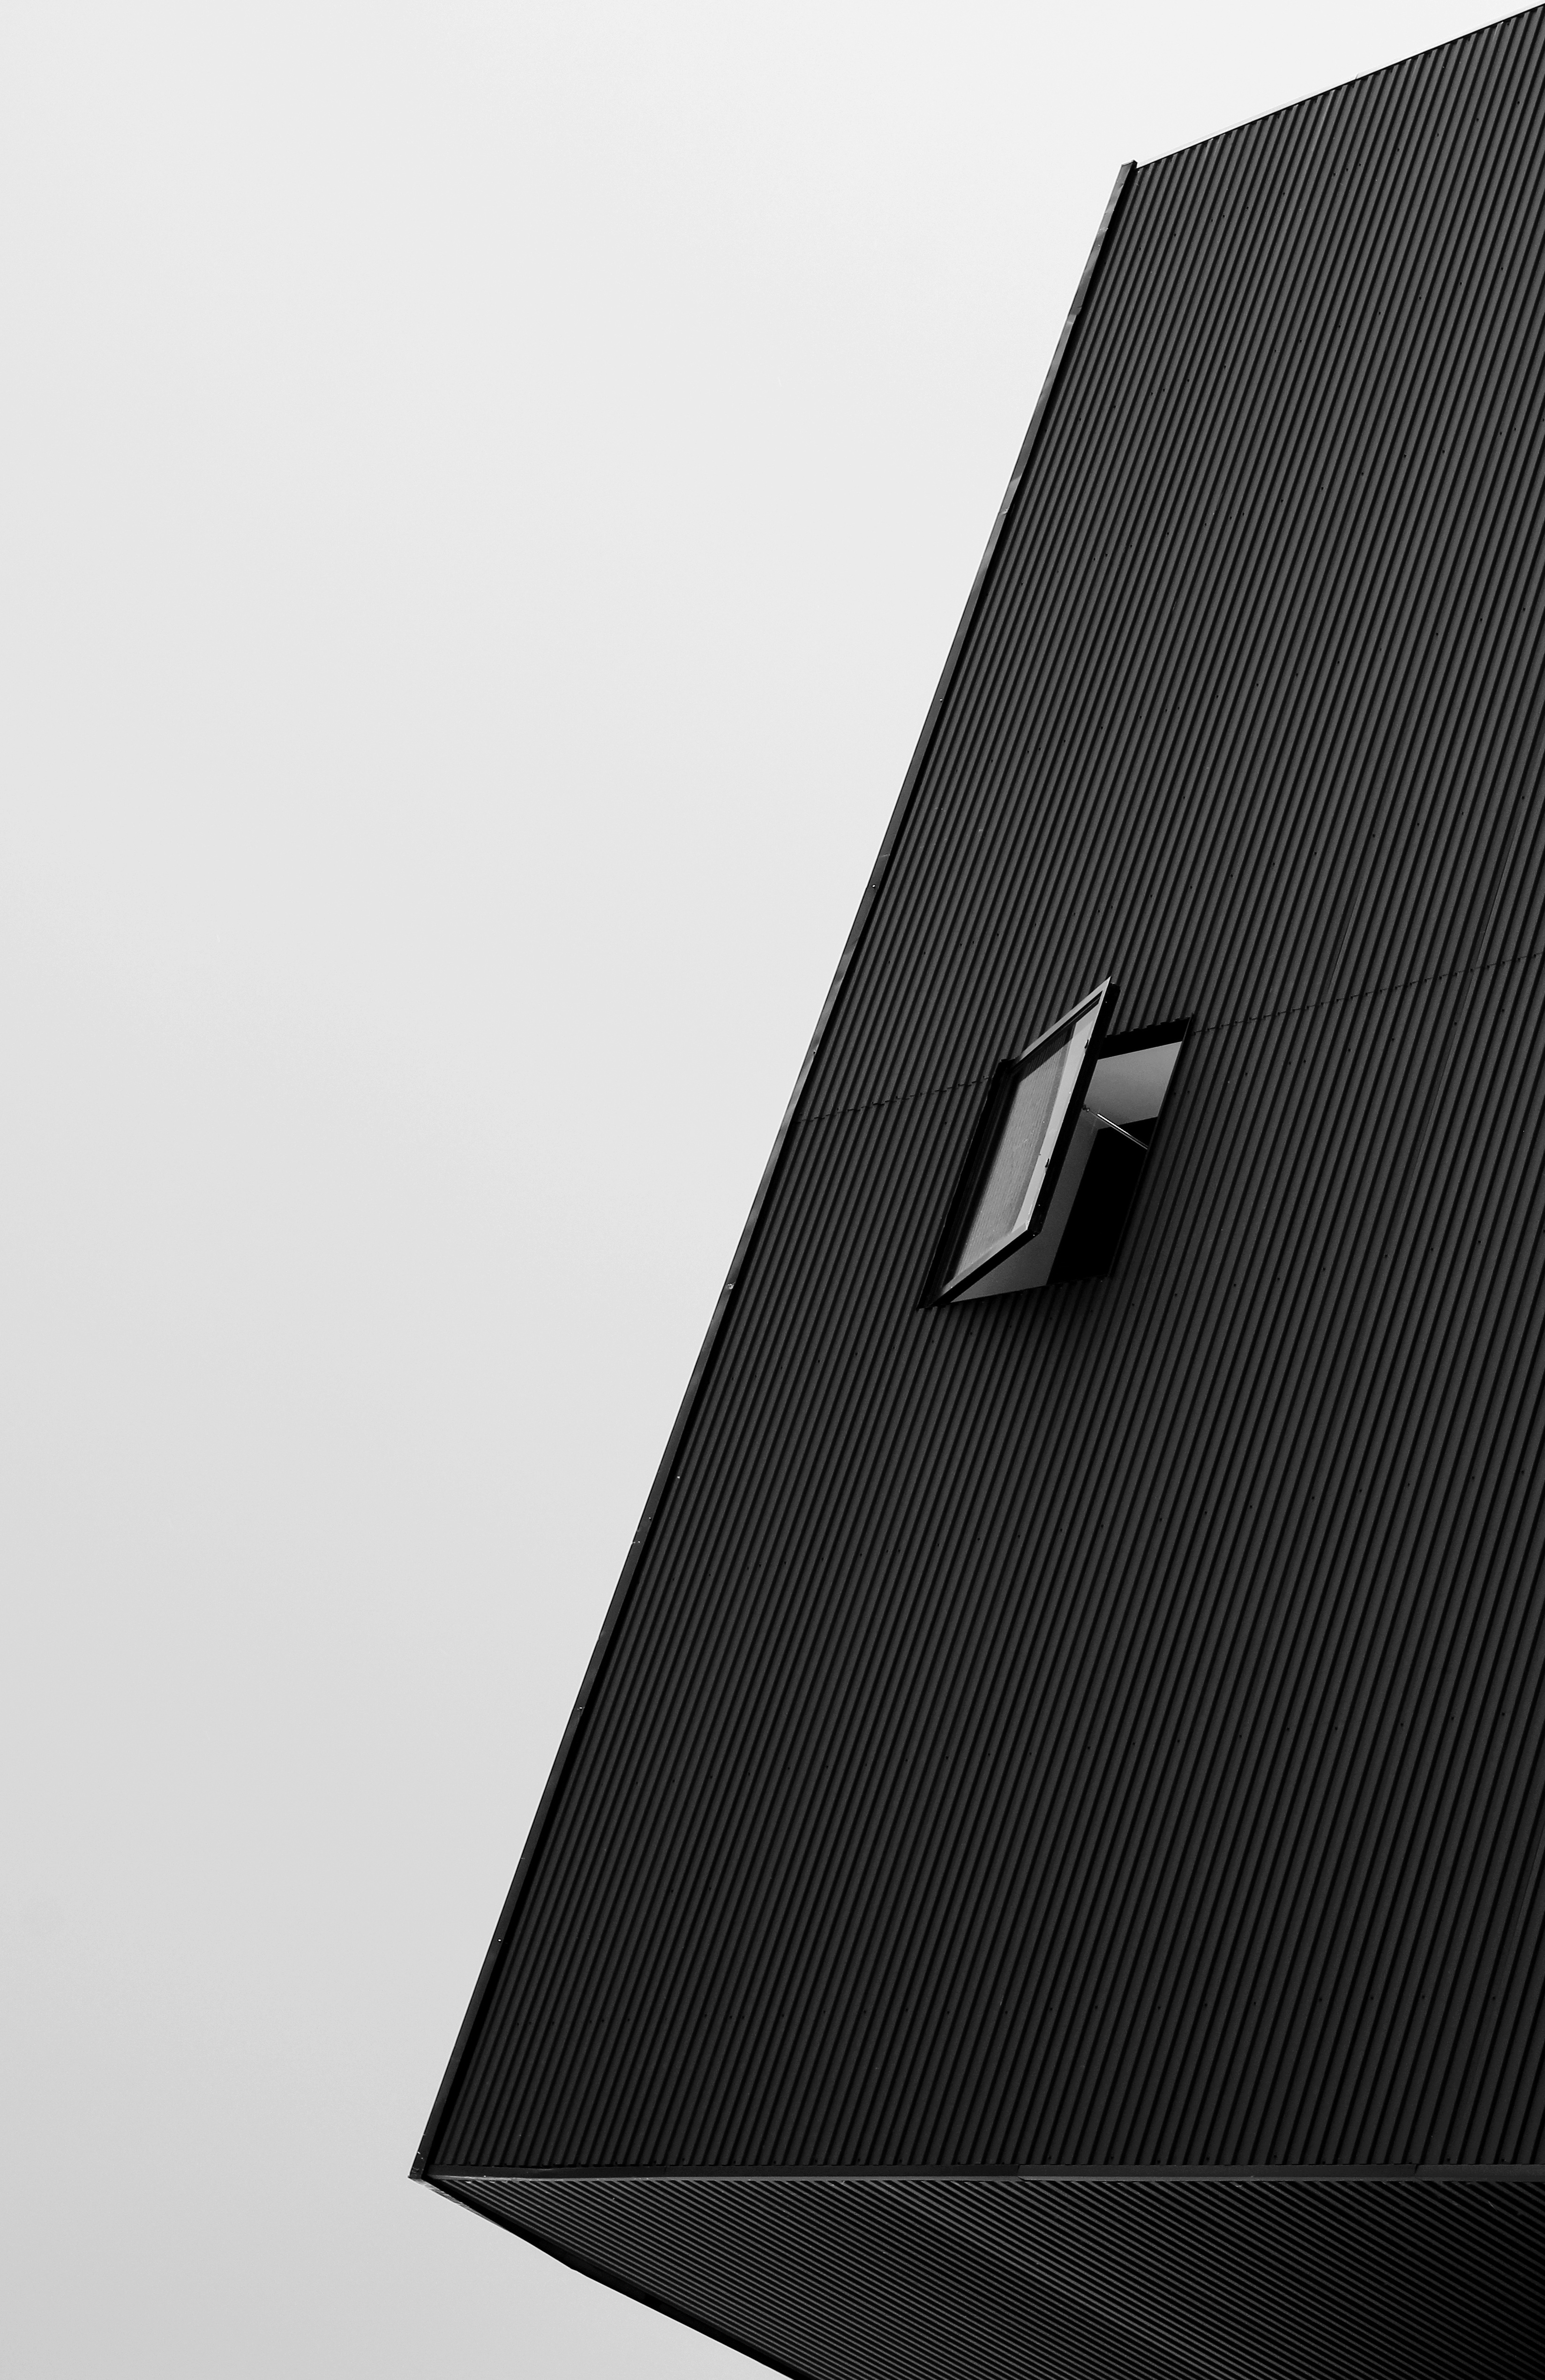
open, leather, house, window, building, wall, architect, construction, facade, exterior, black, modern, material, brand, font, modern building, design, new, style, front, contemporary